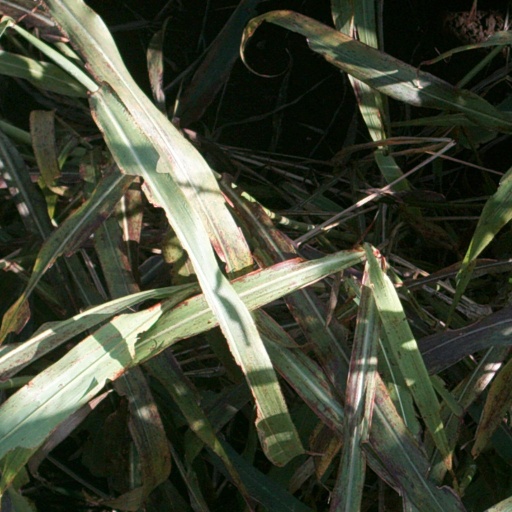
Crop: sorghum